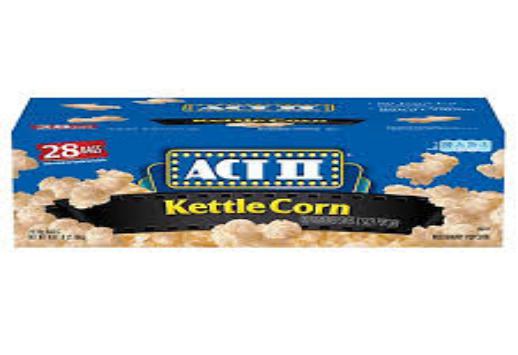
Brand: Act II
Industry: Food